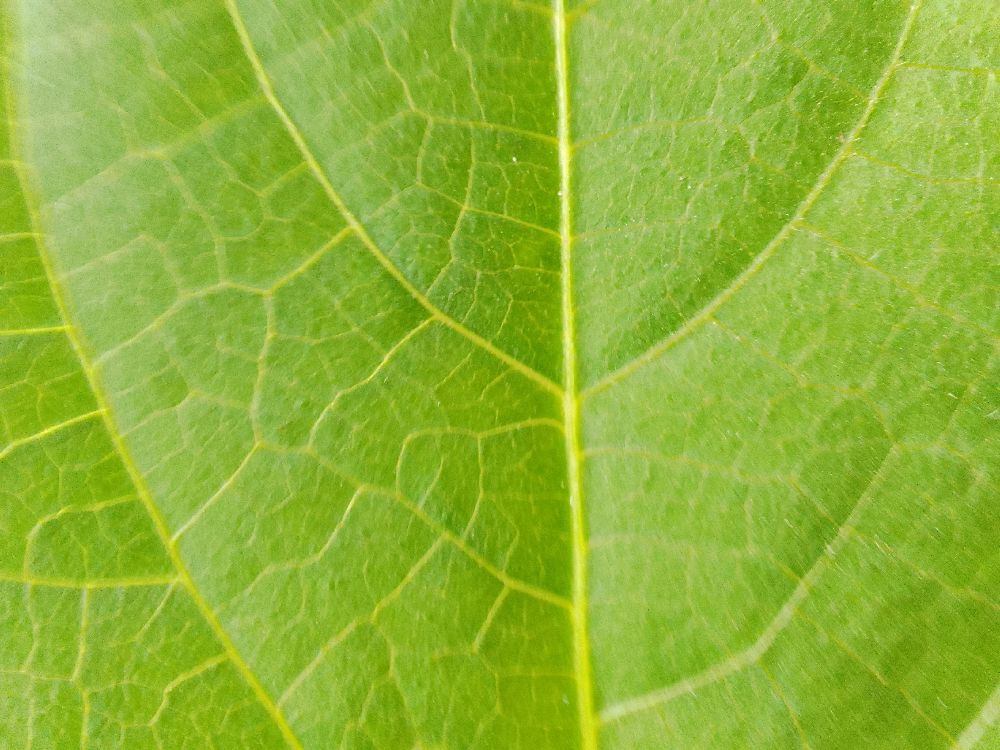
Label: healthy